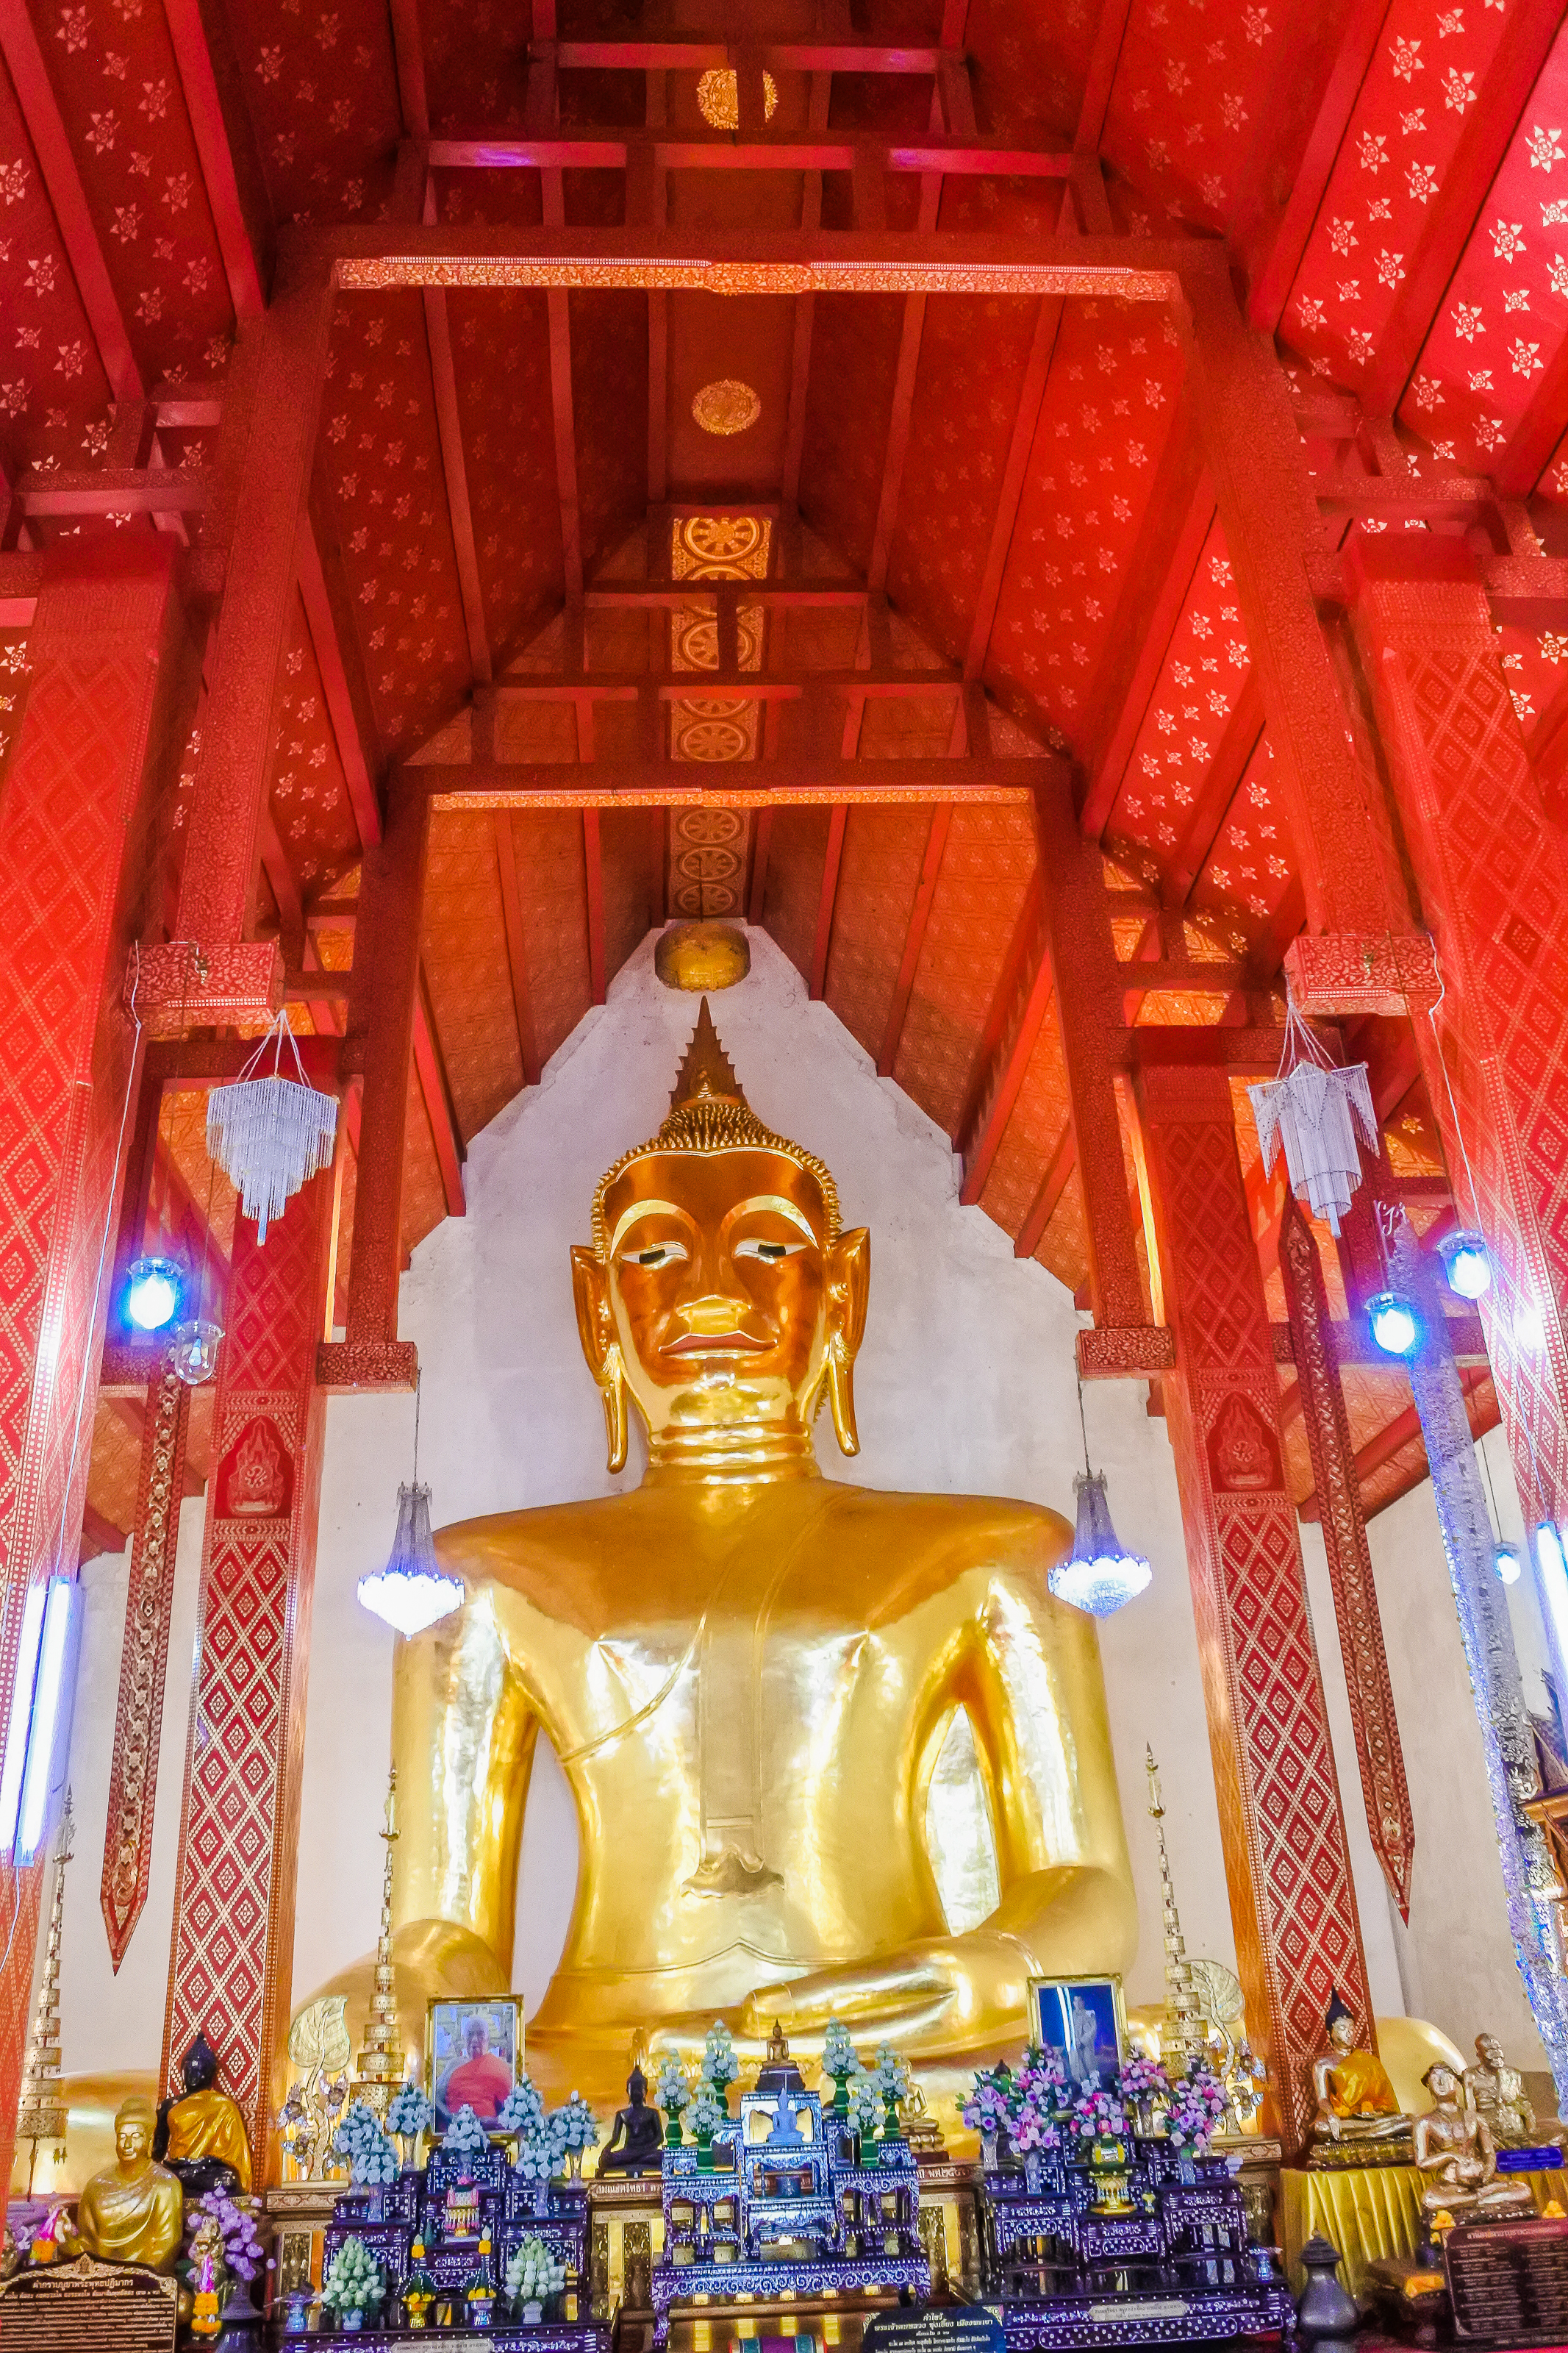
big, pilgrimage, building, pray, red, beautiful, white, buddha, thailand, golden, landmark, image, large, old, oriental, statue, thai, spirituality, ancient, traditional, light, background, siam, worship, religious, faith, tourism, interior, gold, tourist, phayao, exotic, architecture, art, famous, historic, holy, asia, asian, sculpture, wat, buddhism, religion, prayer, culture, buddhist, spiritual, temple, travel, god, place of worship, shrine, monastery, fictional character, ceremony, ritual, altar